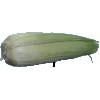
Label: Corn Husk 1